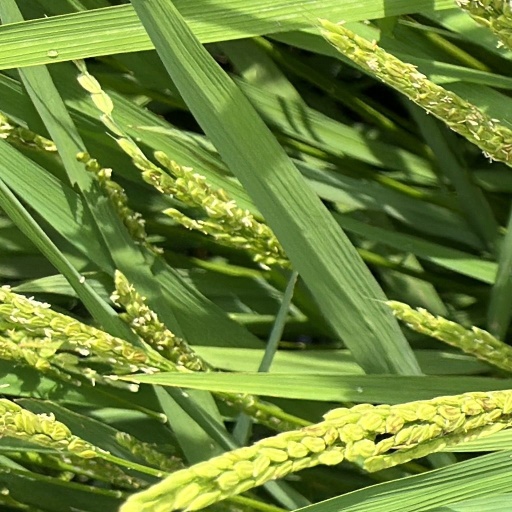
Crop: rice